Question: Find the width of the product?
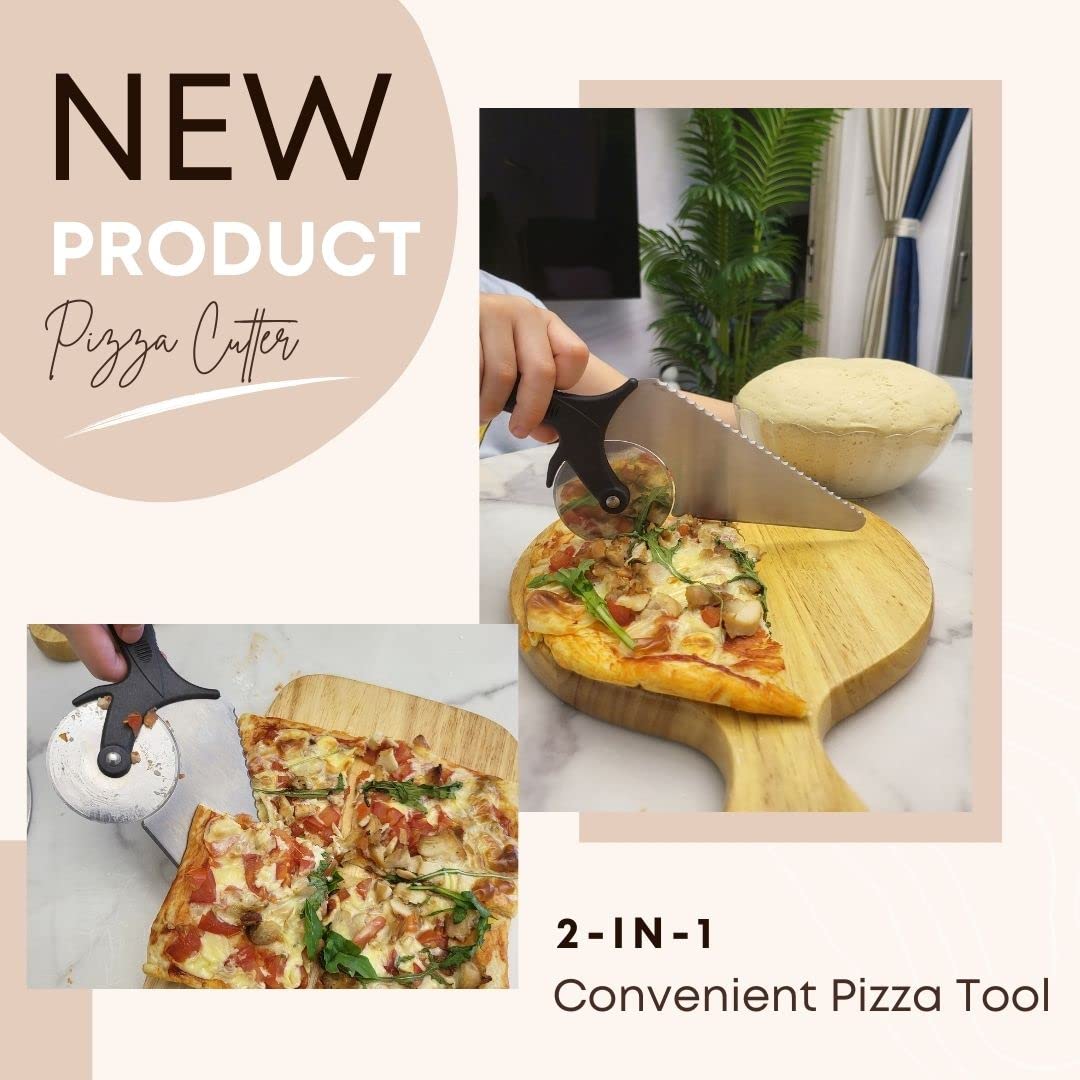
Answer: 2.0 inch